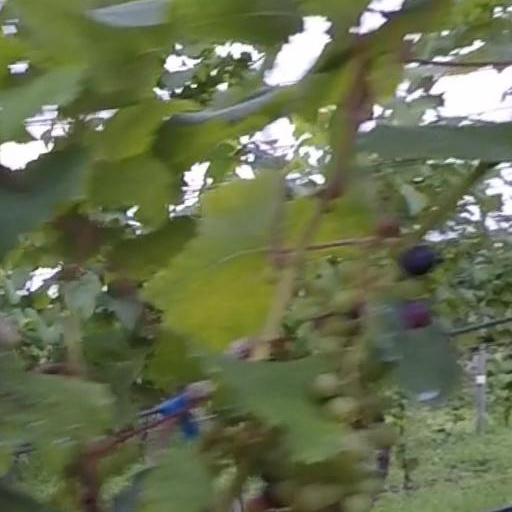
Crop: grape